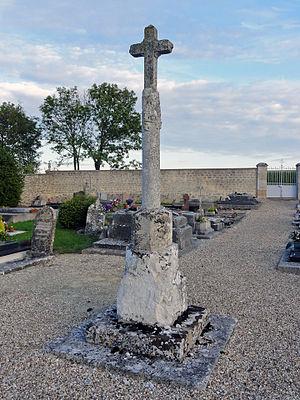
Calvaire du cimetière de Chérence, Val-d'Oise, France.
Cette liste recense les monuments historiques du département du Val-d'Oise, en France.